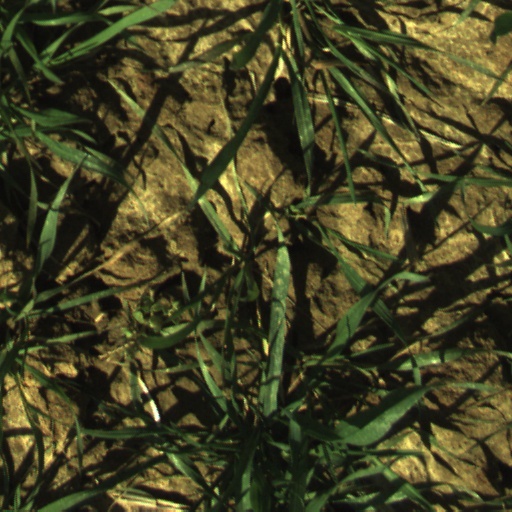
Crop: wheat